Urinary meatus

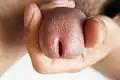
Male urinary meatus

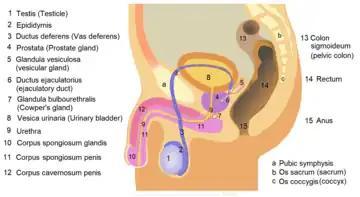
Drawing of male internal sexual anatomy

The male external urethral orifice is the external opening of the urethra, normally located at the tip of the glans penis, at its junction with the frenular delta. It presents as a vertical slit, and continues longitudinally along the front aspect of the glans, which facilitates micturition. In some cases, the opening may be more rounded. This can occur naturally or may also occur as a side effect of excessive skin removal during circumcision. The meatus is a sensitive part of the male reproductive system.